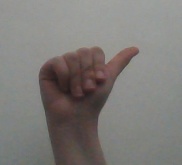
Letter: dhad